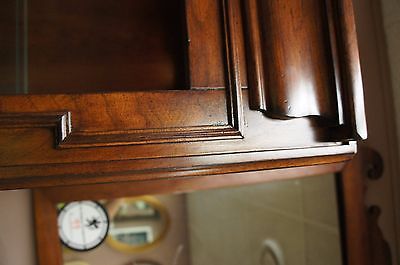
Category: cabinet